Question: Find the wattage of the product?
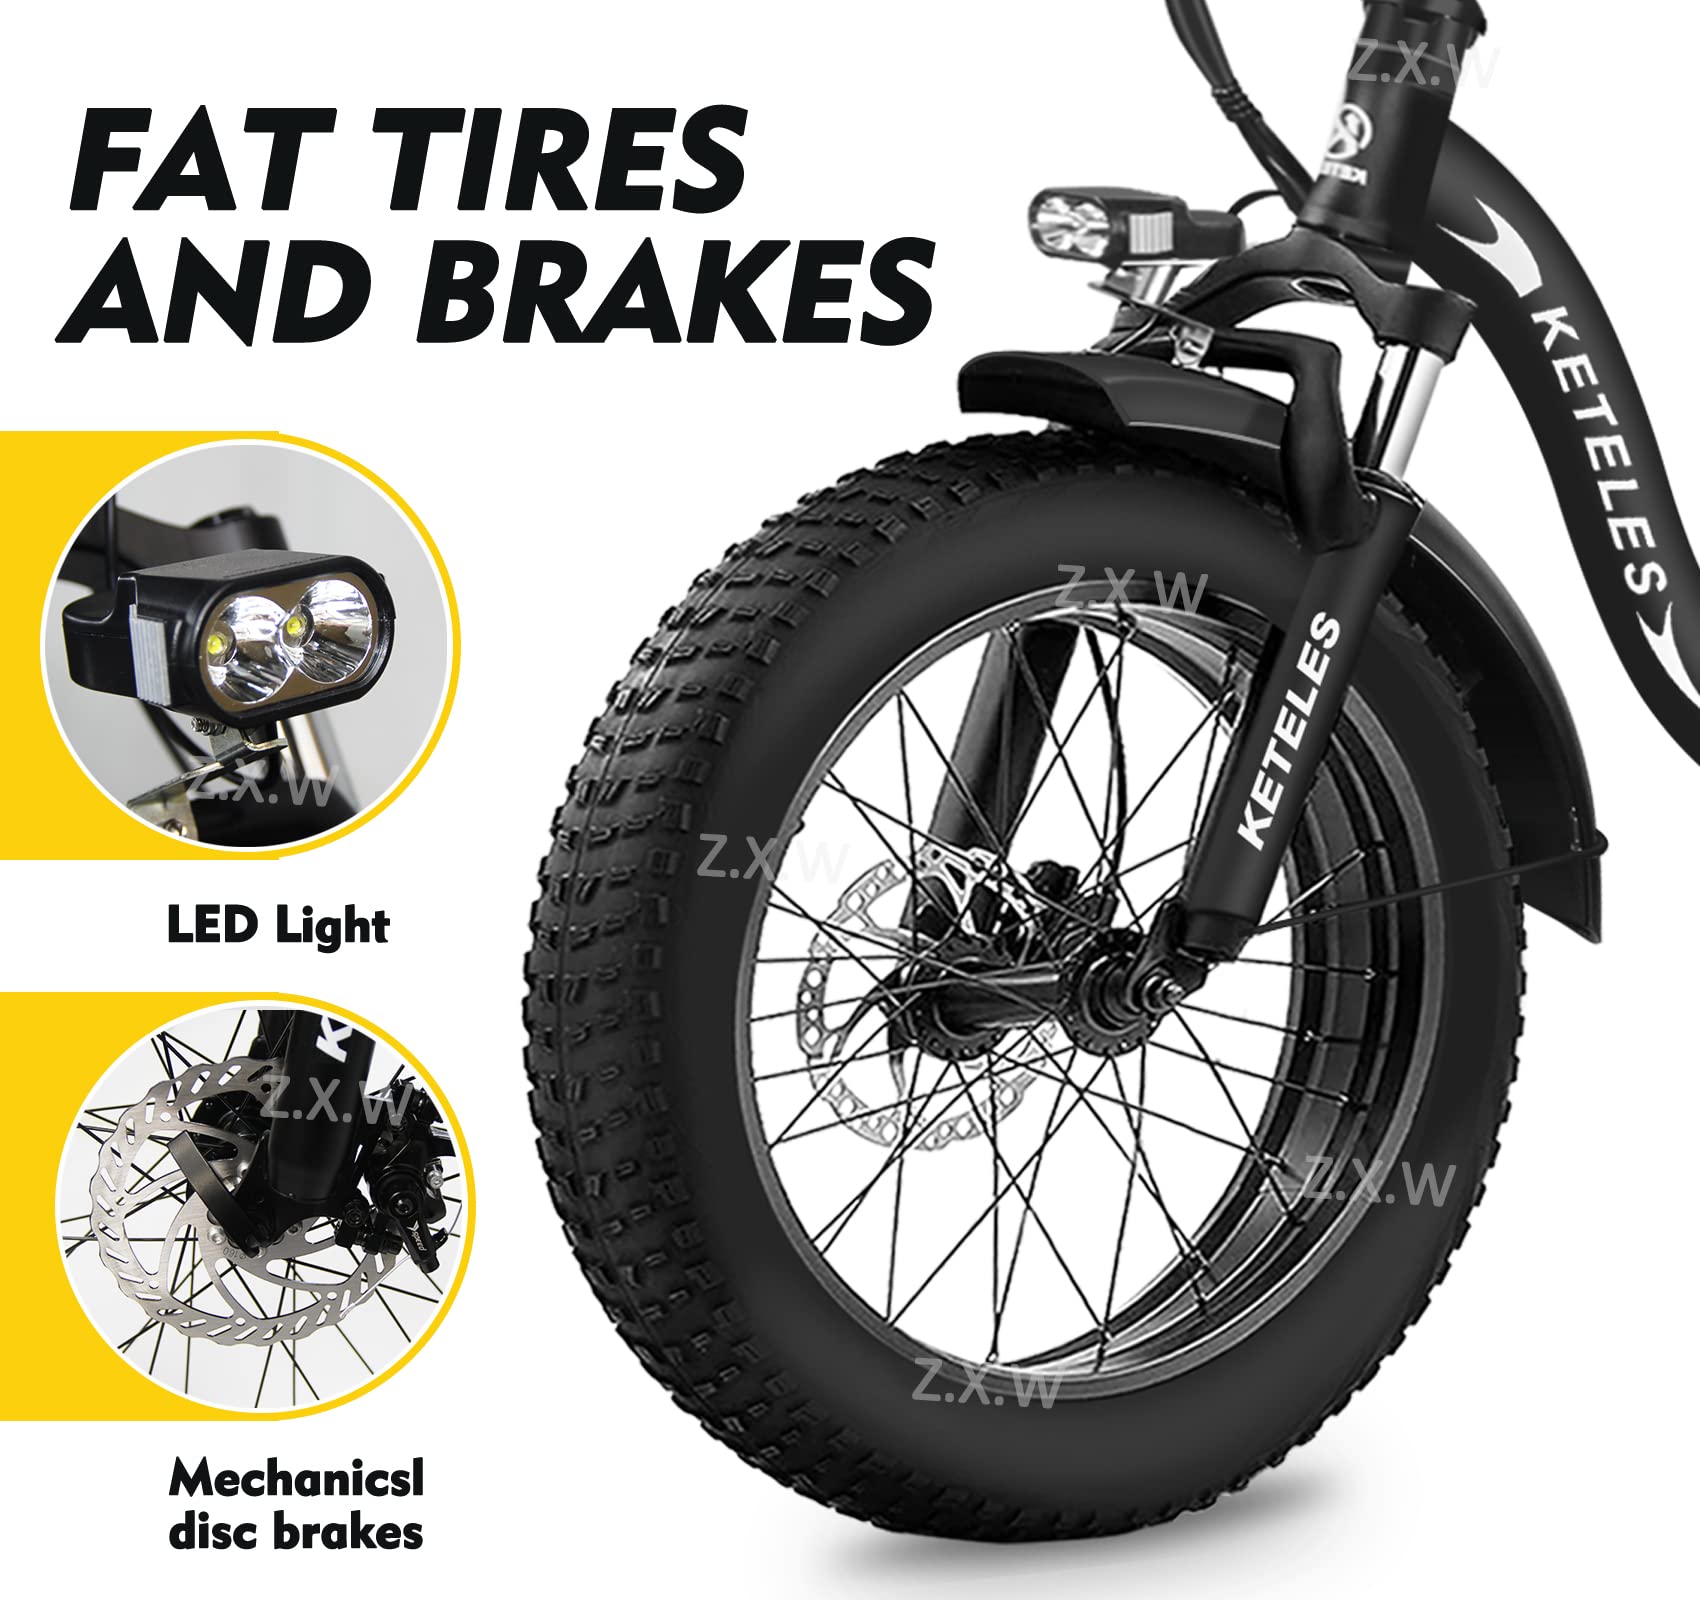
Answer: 9.0 watt